Great Barton

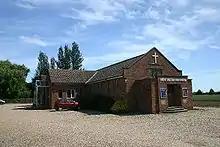
Great Barton Free Church in Conyer's Green

The medieval grade I listed parish church is located to the south of the main village and is one of only five churches in the country to be dedicated to the Holy Innocents.